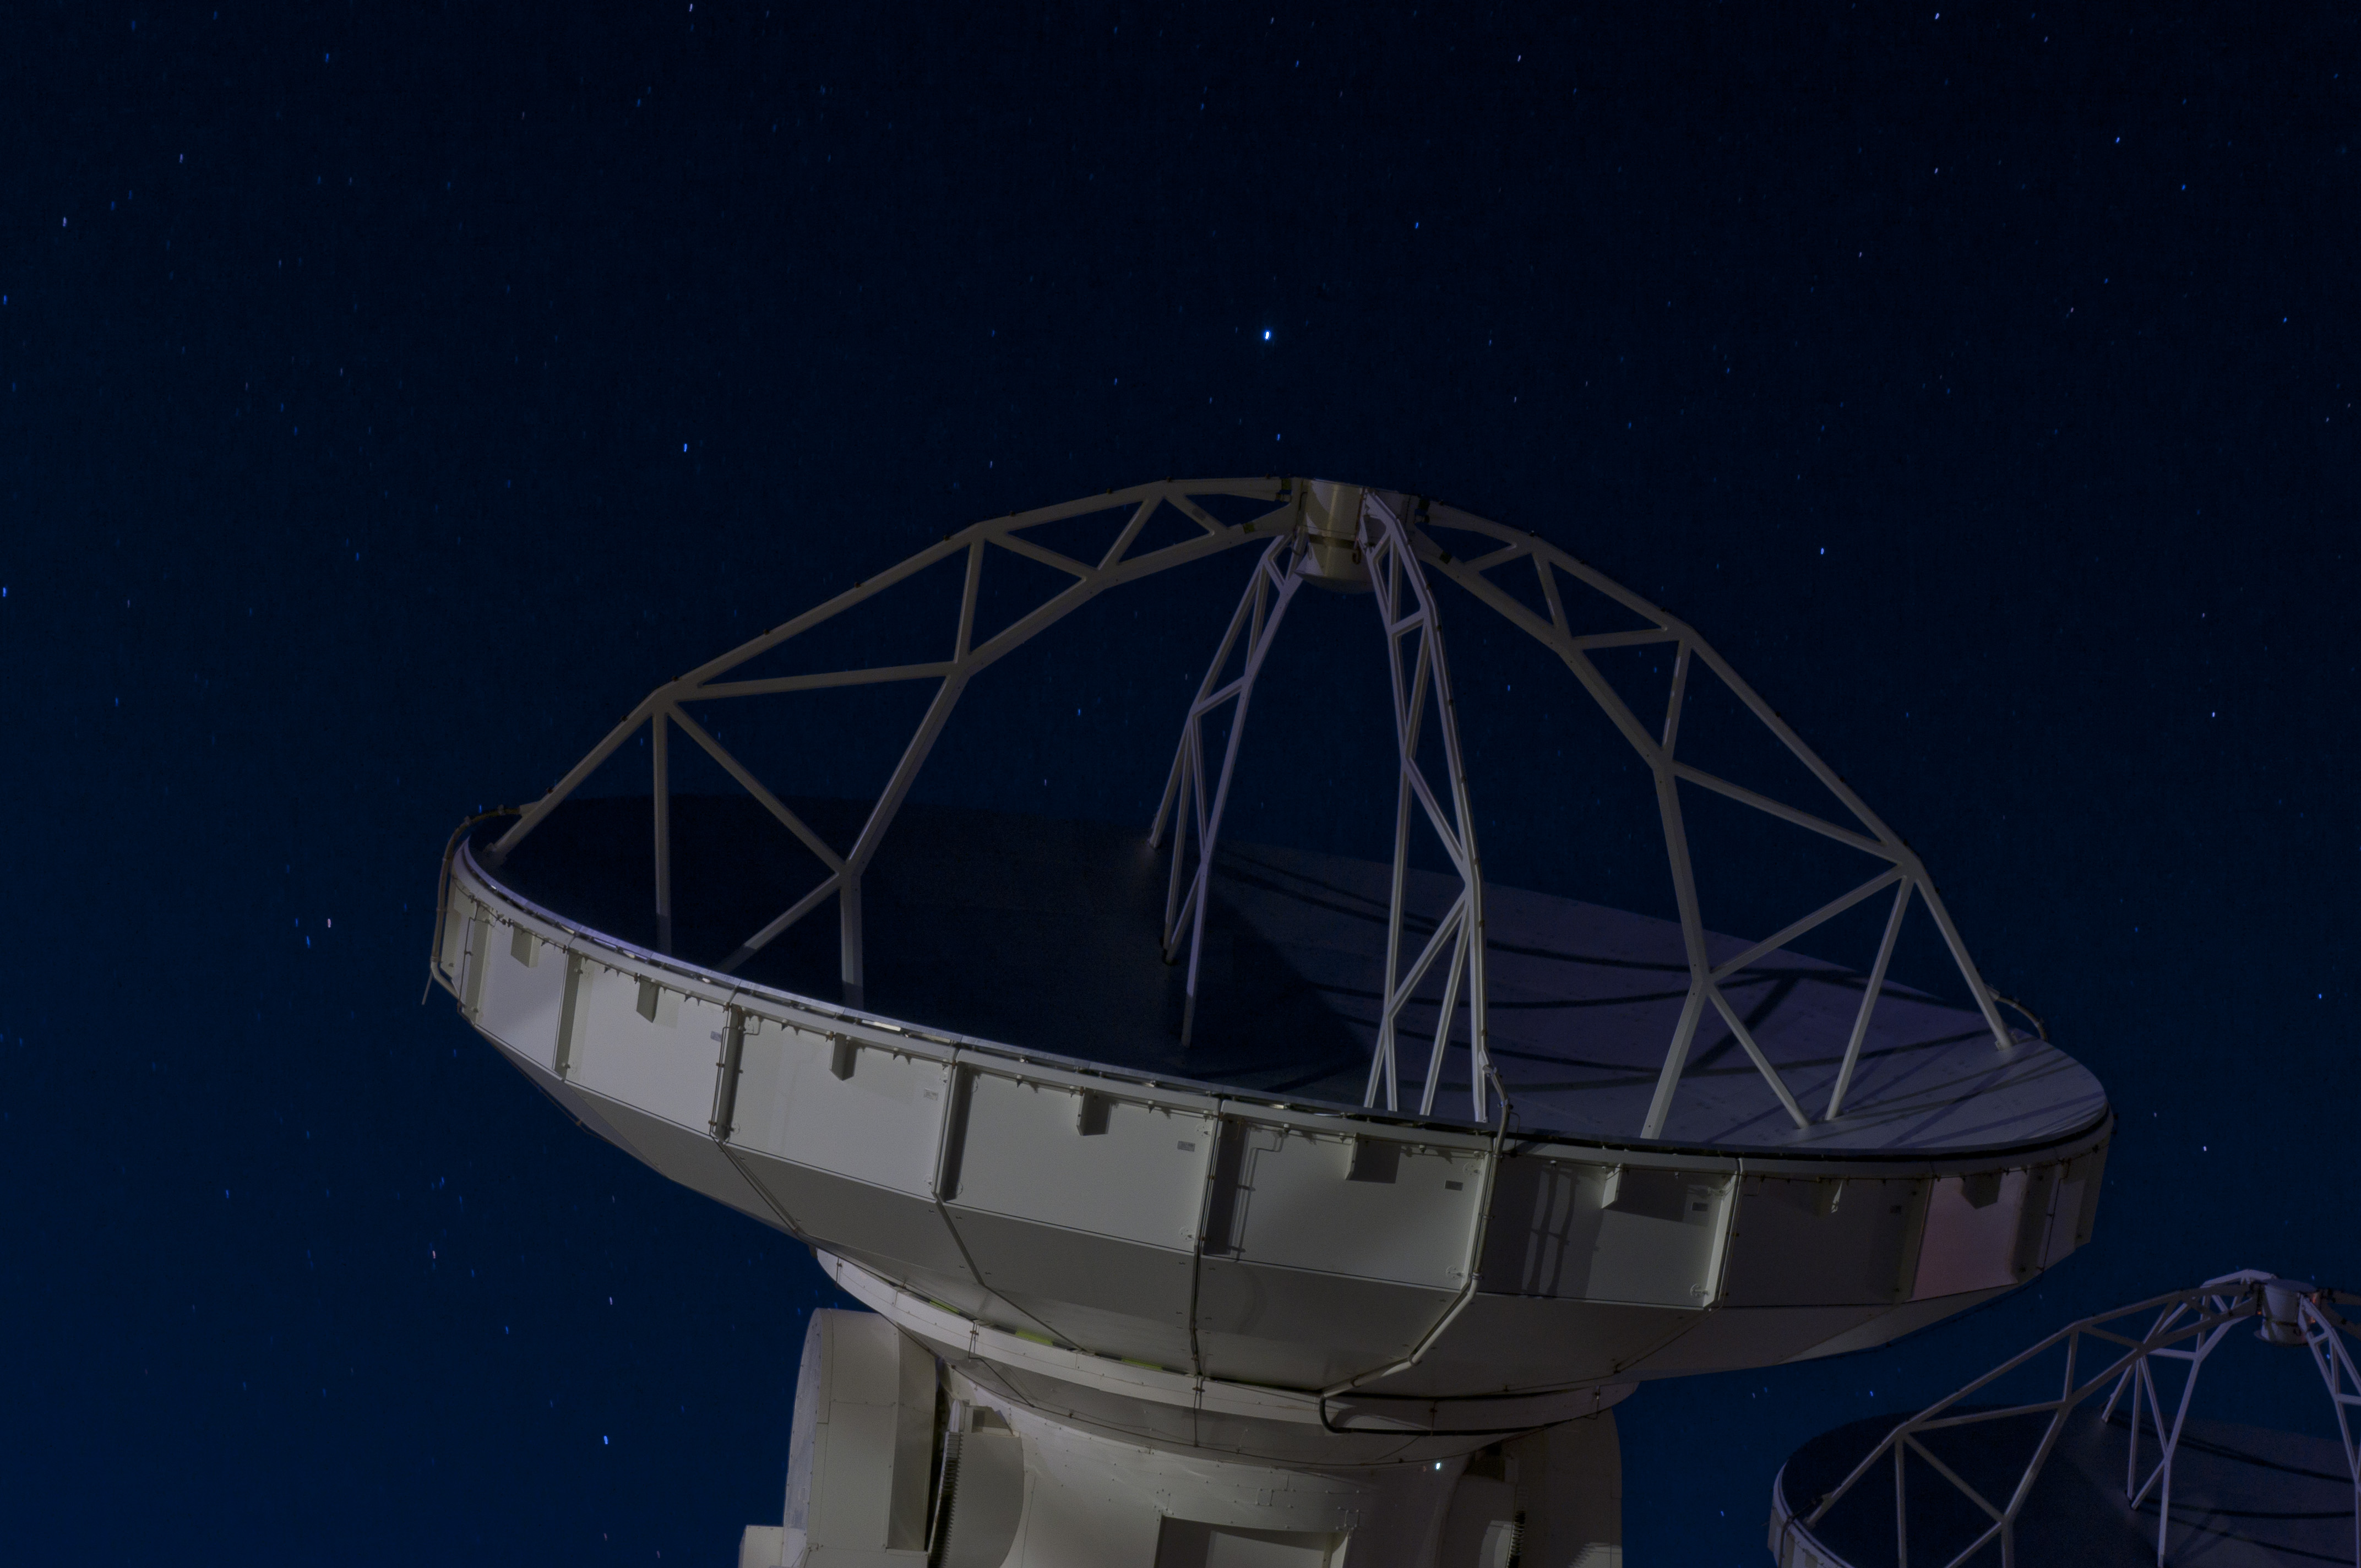
night, vehicle, ferris wheel, nikon, chile, theatre, tourist attraction, dome, eso, sanpedrodeatacama, d300, osf, radio telescope